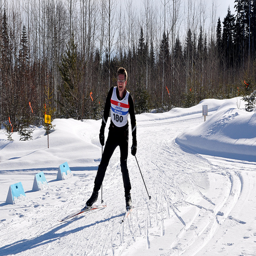
A man riding skis down a snow covered slope.
A man in glasses on snowy ground wearing skis.
A skier seems to be having a tough time standing up.
Happy competitor in a ski race in the snow
A man is coming down a small hill on skis.